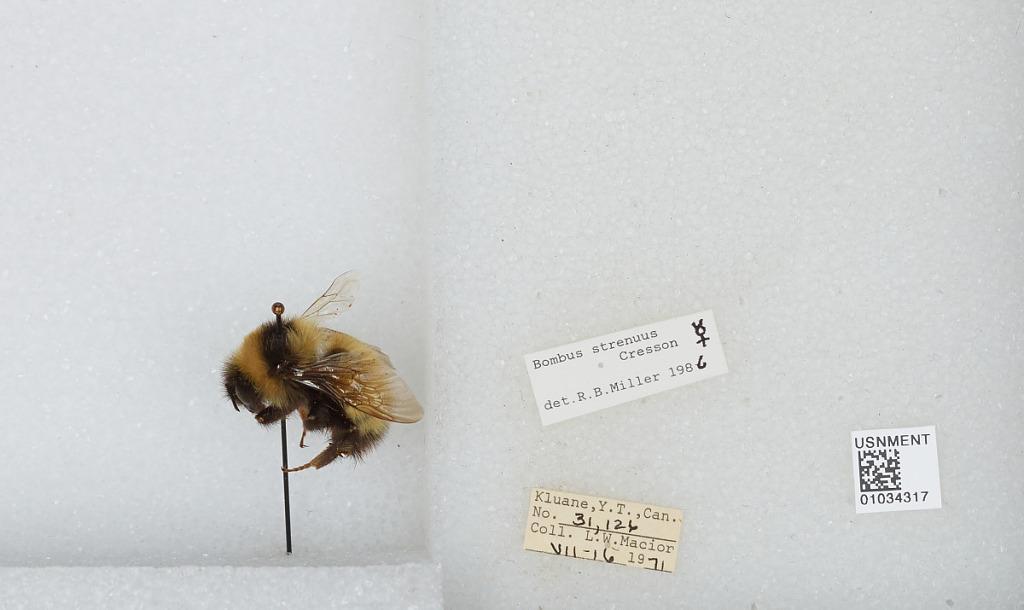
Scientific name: Bombus (Alpinobombus) neoboreus Sladen
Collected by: L. Macior
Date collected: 1971-7-16
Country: Canada
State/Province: Yukon Territory
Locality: Kluane
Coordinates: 60.75, -139.5
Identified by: Miller, R. B.